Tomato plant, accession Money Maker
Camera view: tilt-top (135 deg); turntable rotation: 90 degrees
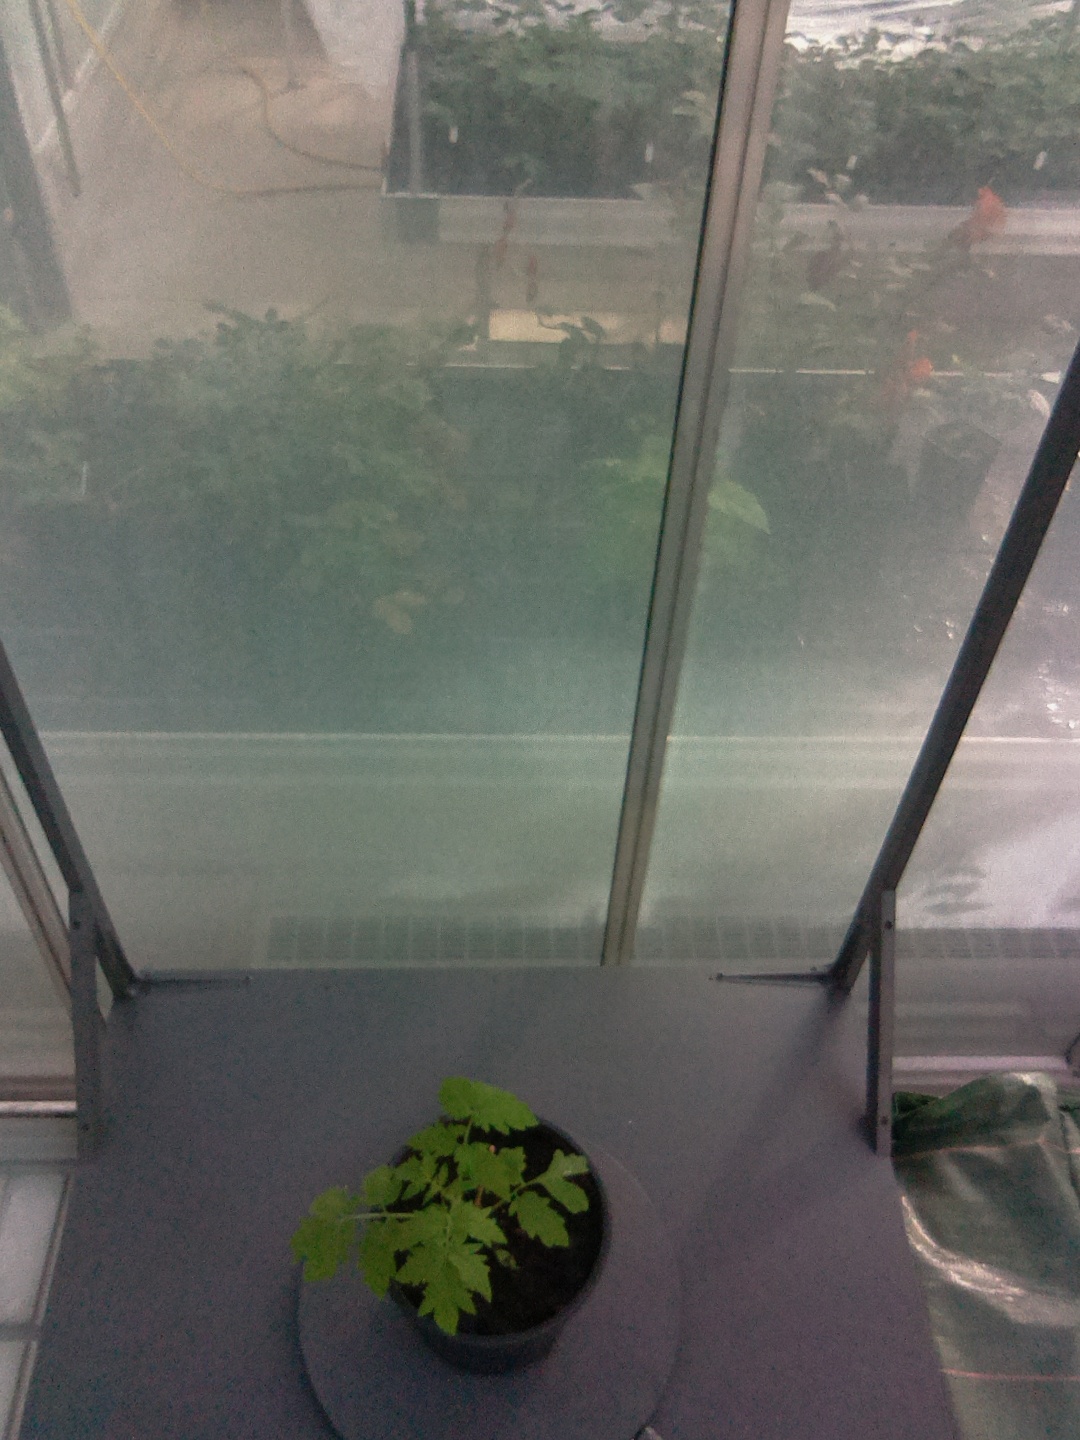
BBCH growth stage 13: 6 of true leaves visible